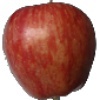
Label: Apple Red 1